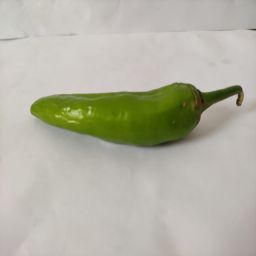
Crop: New Mexico Green Chile
Quality: Unripe